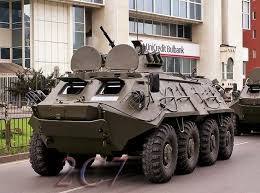
Label: BTR